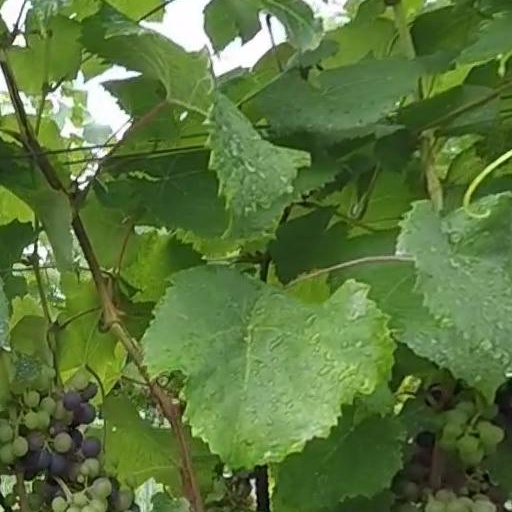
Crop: grape